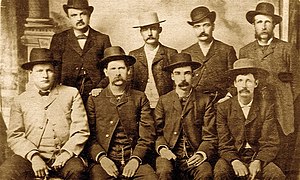
United States Marshals Service / Historie / Det 19. århundrede og USAs territorier
Wyatt Earp, Bat Masterson, Dallas Stoudenmire og Bass Reeves
United States Marshals Service er en efterforskningstjeneste og forbundspoliti inden for U.S. Department of Justice. Tjenesten blev oprettet af George Washington i 1789 og er dermed den ældste føderale efterforskningstjeneste og forbundspolitienhed i USA.